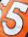
Number: 5